Tagum

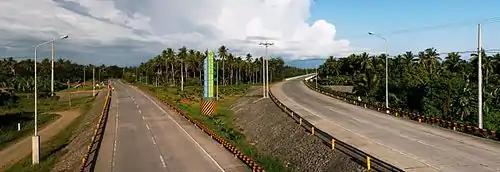
Maharlika Highway - Gov. Generoso Bridge Junction to Tagum (right) and to Carmen (left)

The 1990s have been significant years not only for Tagum, but for the entire Philippine Government bureaucracy. There was a radical change in the system of government through the passage of Republic Act 7160 otherwise known as the Local Government Code of 1991. By virtue of the said Republic Act, decentralization had taken off. The former centralized form of government became decentralized through devolution. As an effect, local government units (LGUs) were given additional functions, powers, authorities and responsibilities.